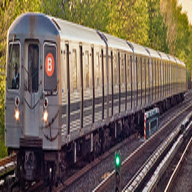
Vehicle type: Trains